Dong Fuxiang

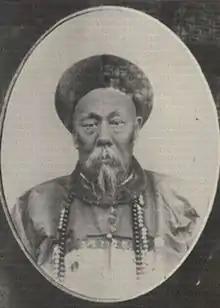

Dong Fuxiang (1839–1908), courtesy name Xingwu, was a Chinese general who lived in the late Qing dynasty. He was born in the Western Chinese province of Gansu. He commanded an army of Hui soldiers, which included the later Ma clique generals Ma Anliang and Ma Fuxiang. According to the Western calendar, his birth date is in 1839.